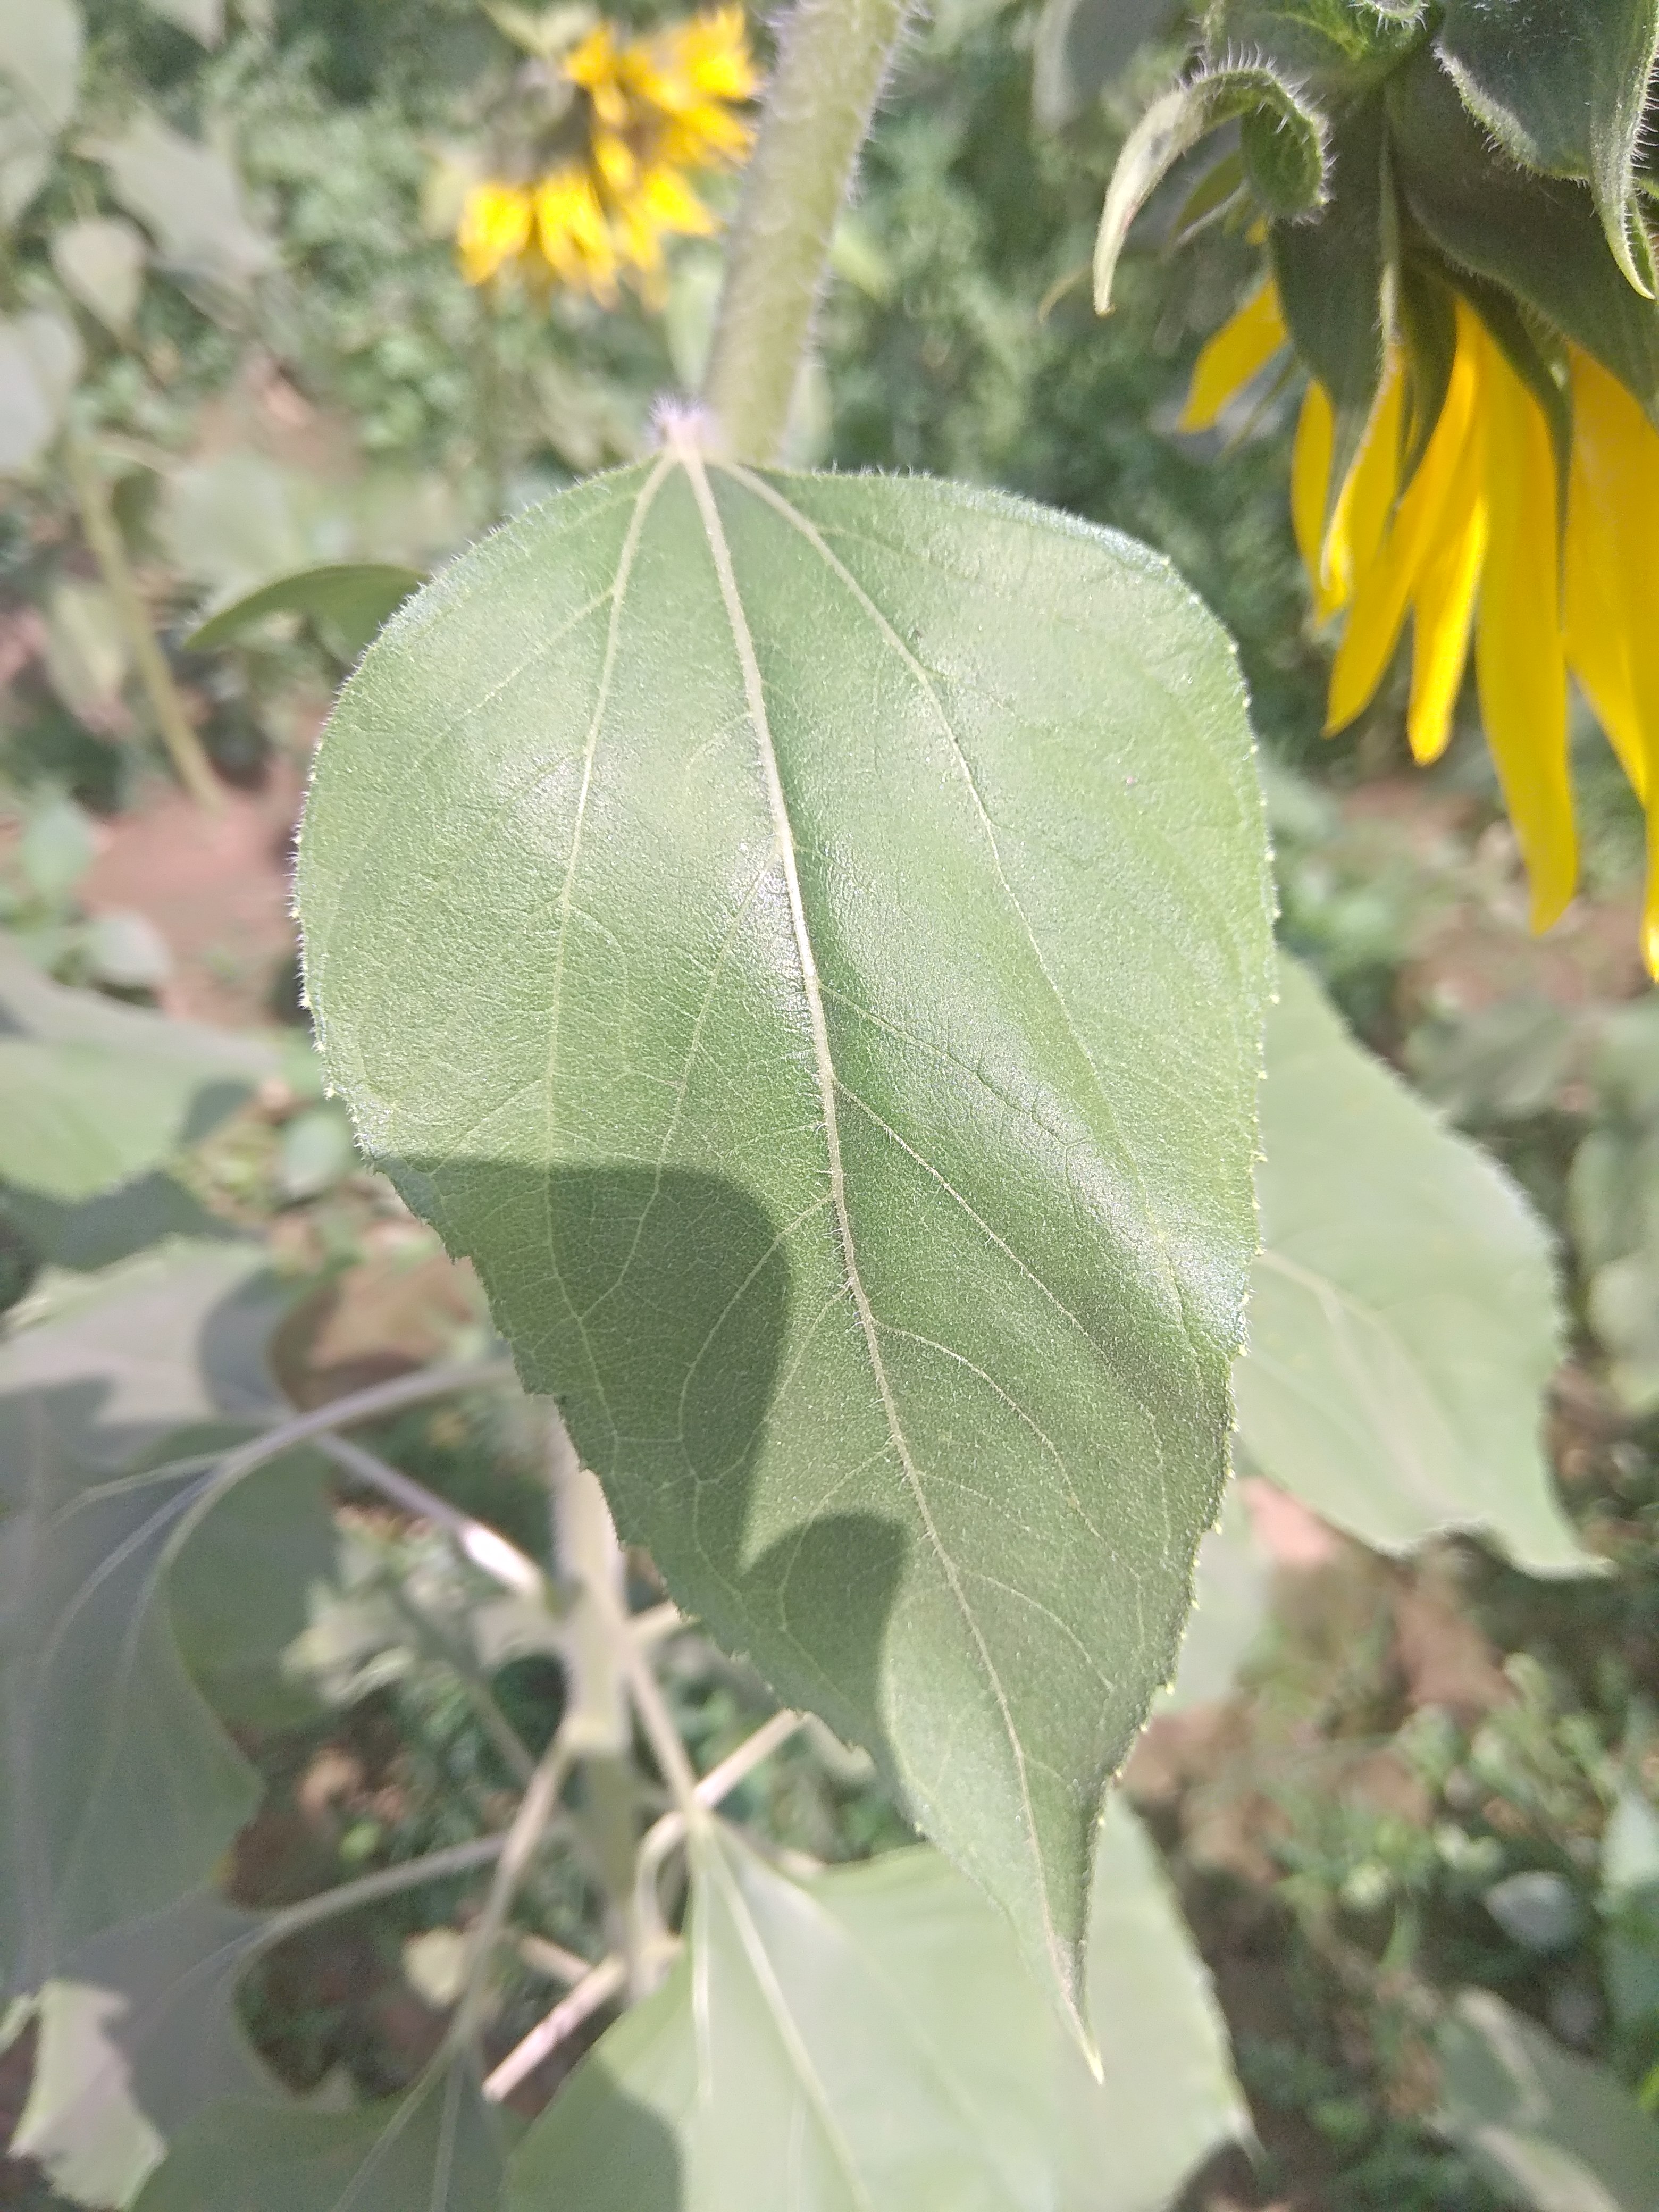
Label: Fresh_leaf